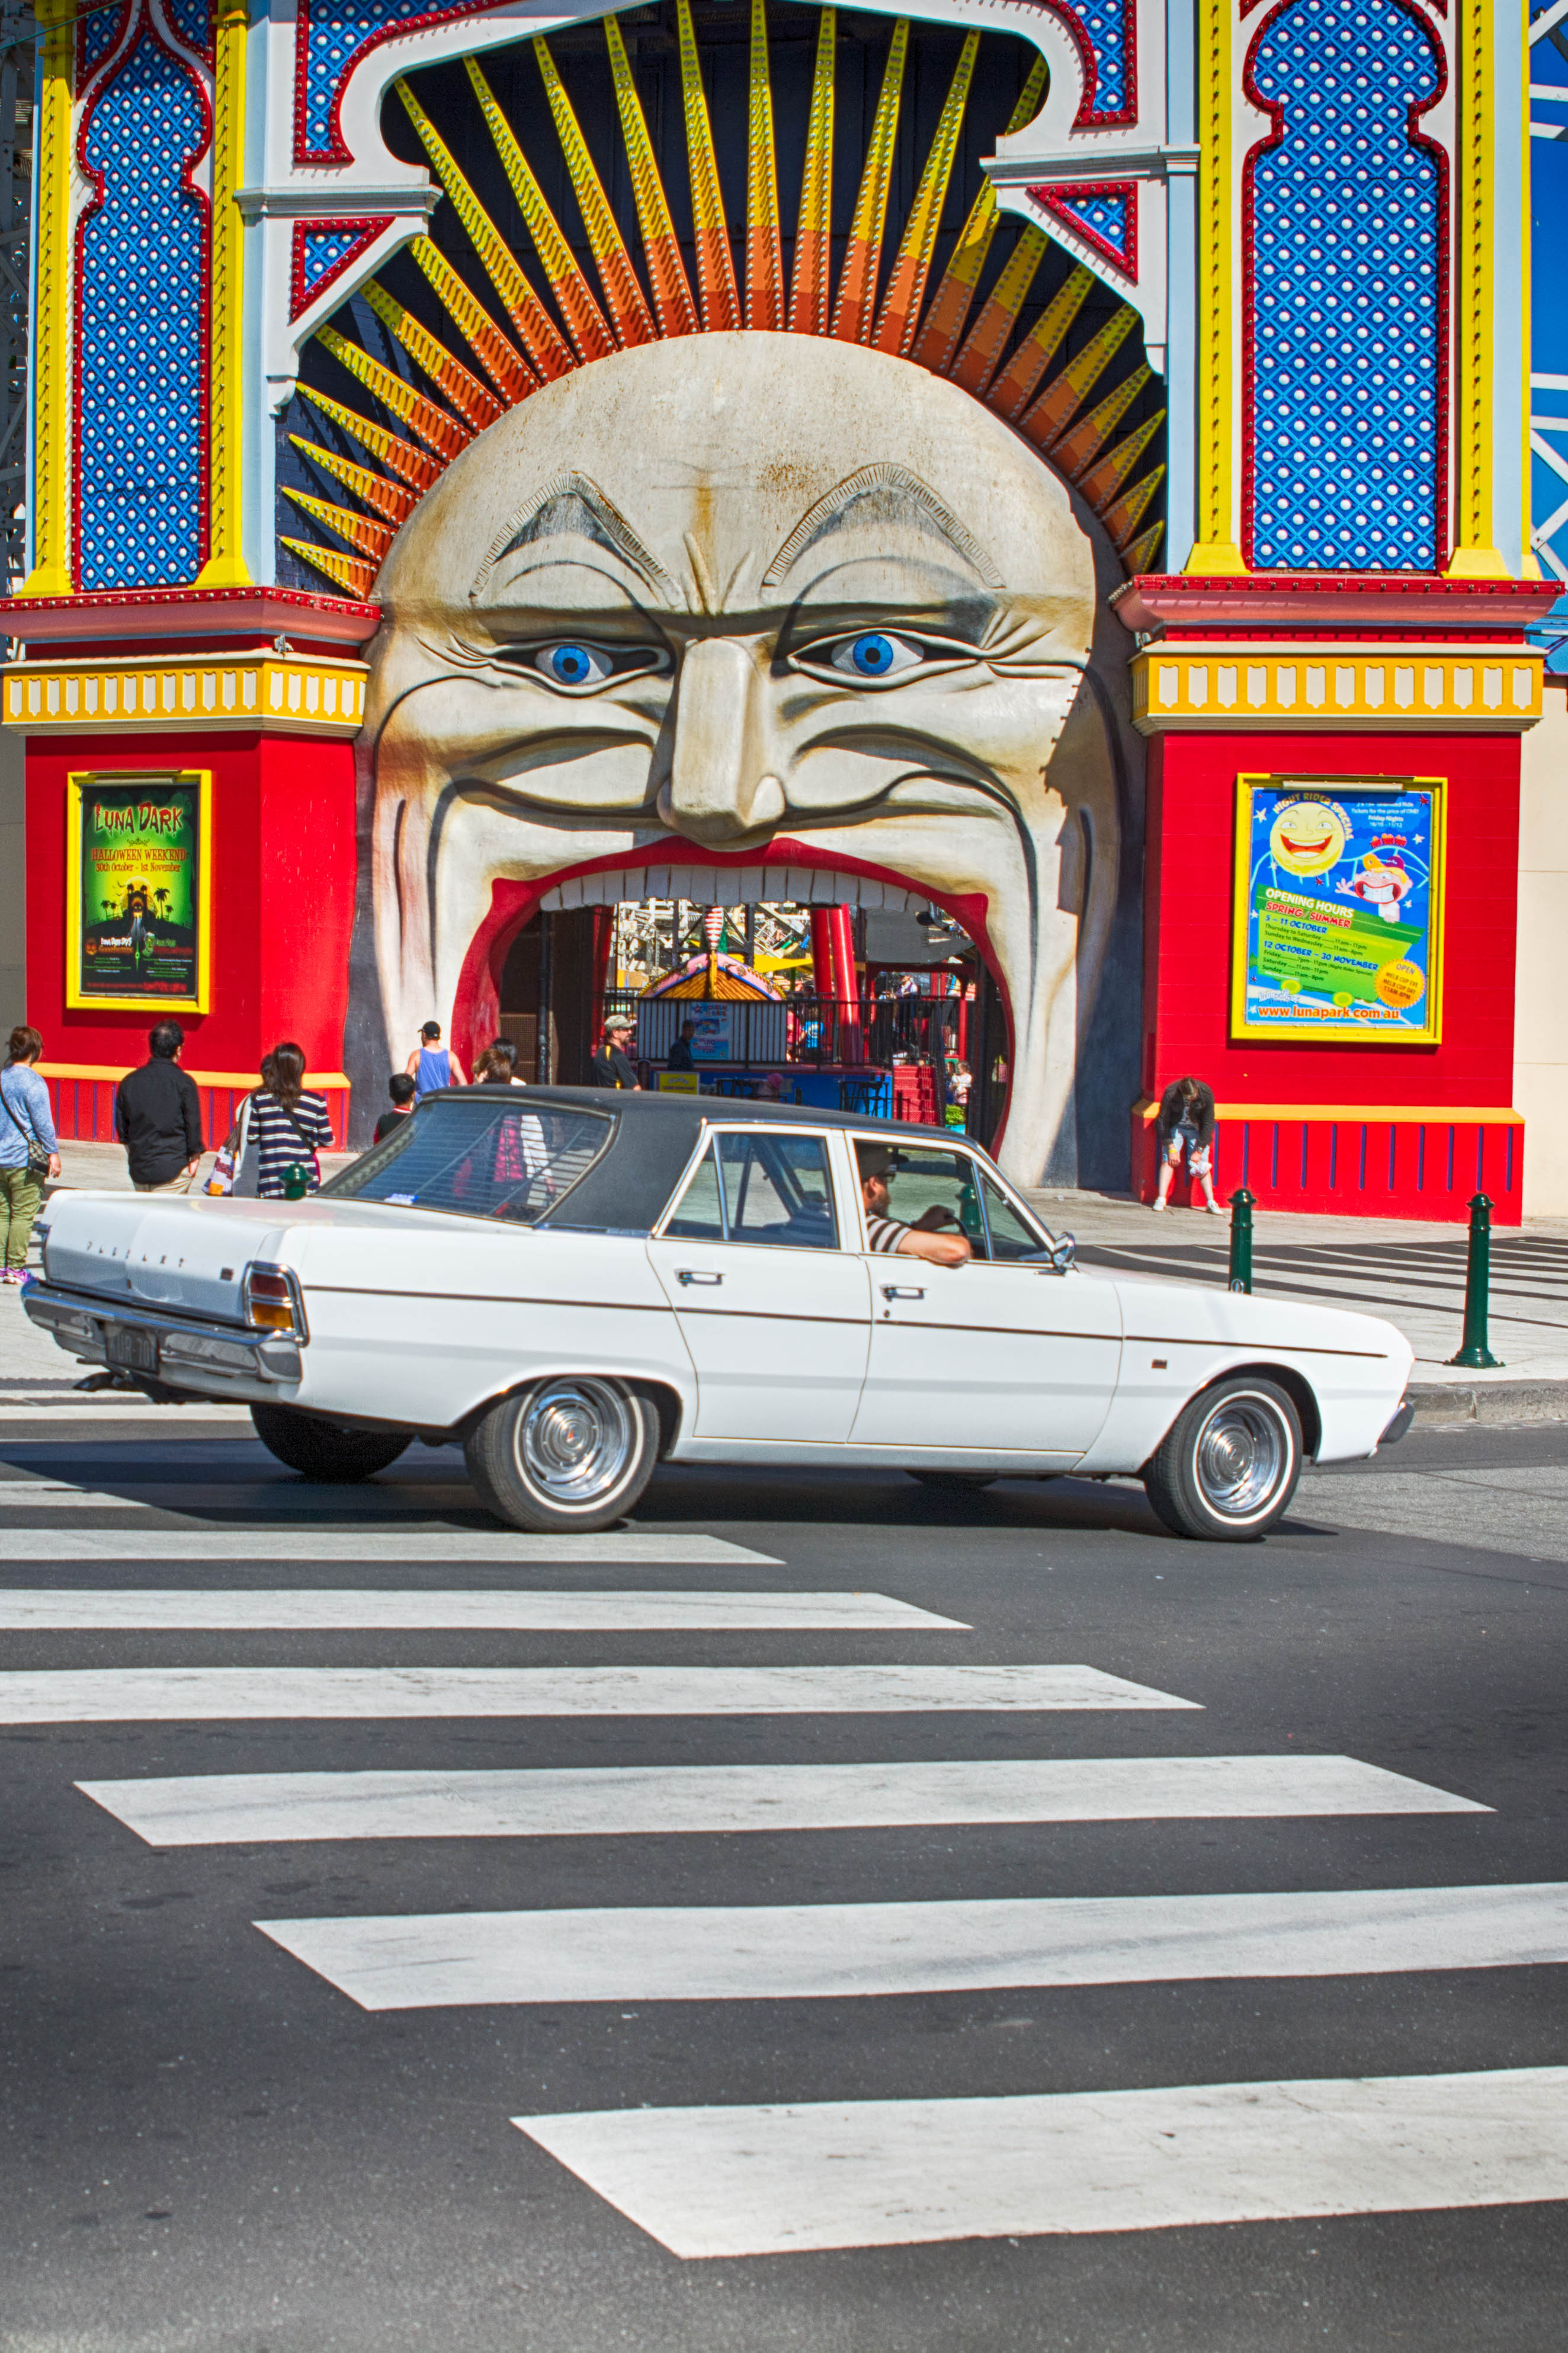
road, street, car, advertising, vehicle, vintage car, australia, art, melbourne, lunapark, stkilda